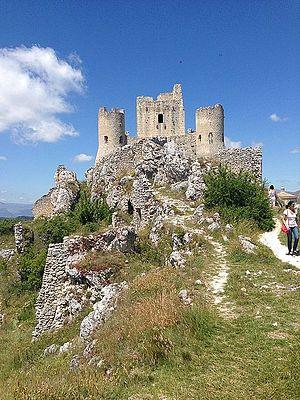
Le Nom de la rose est un drame historique franco-italo-allemand réalisé par Jean-Jacques Annaud, sorti en 1986.